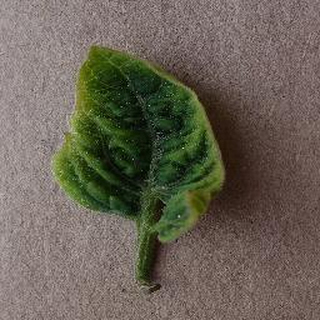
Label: tomato_yellow_leaf_curl_virus